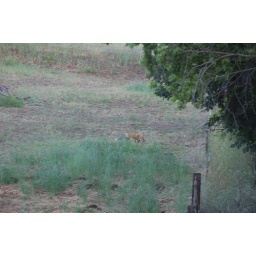
red Fox above the house